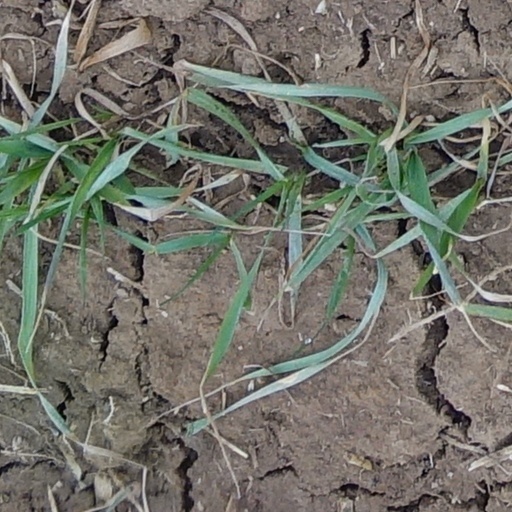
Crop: wheat